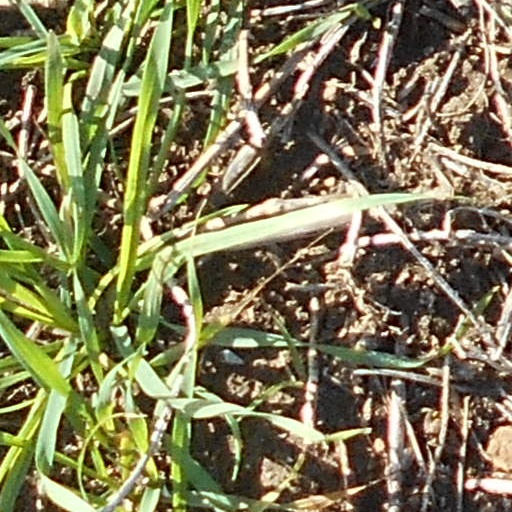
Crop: wheat